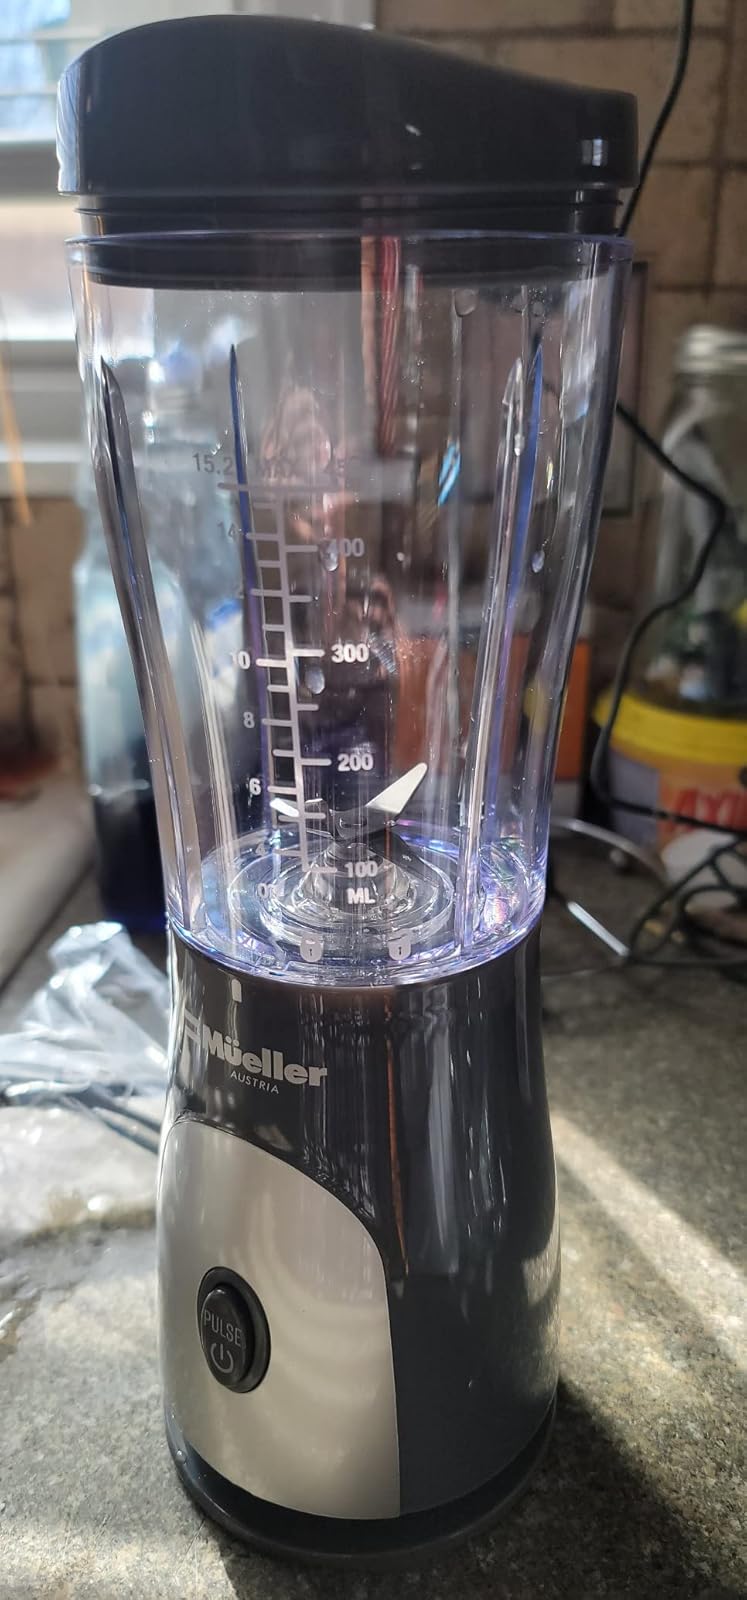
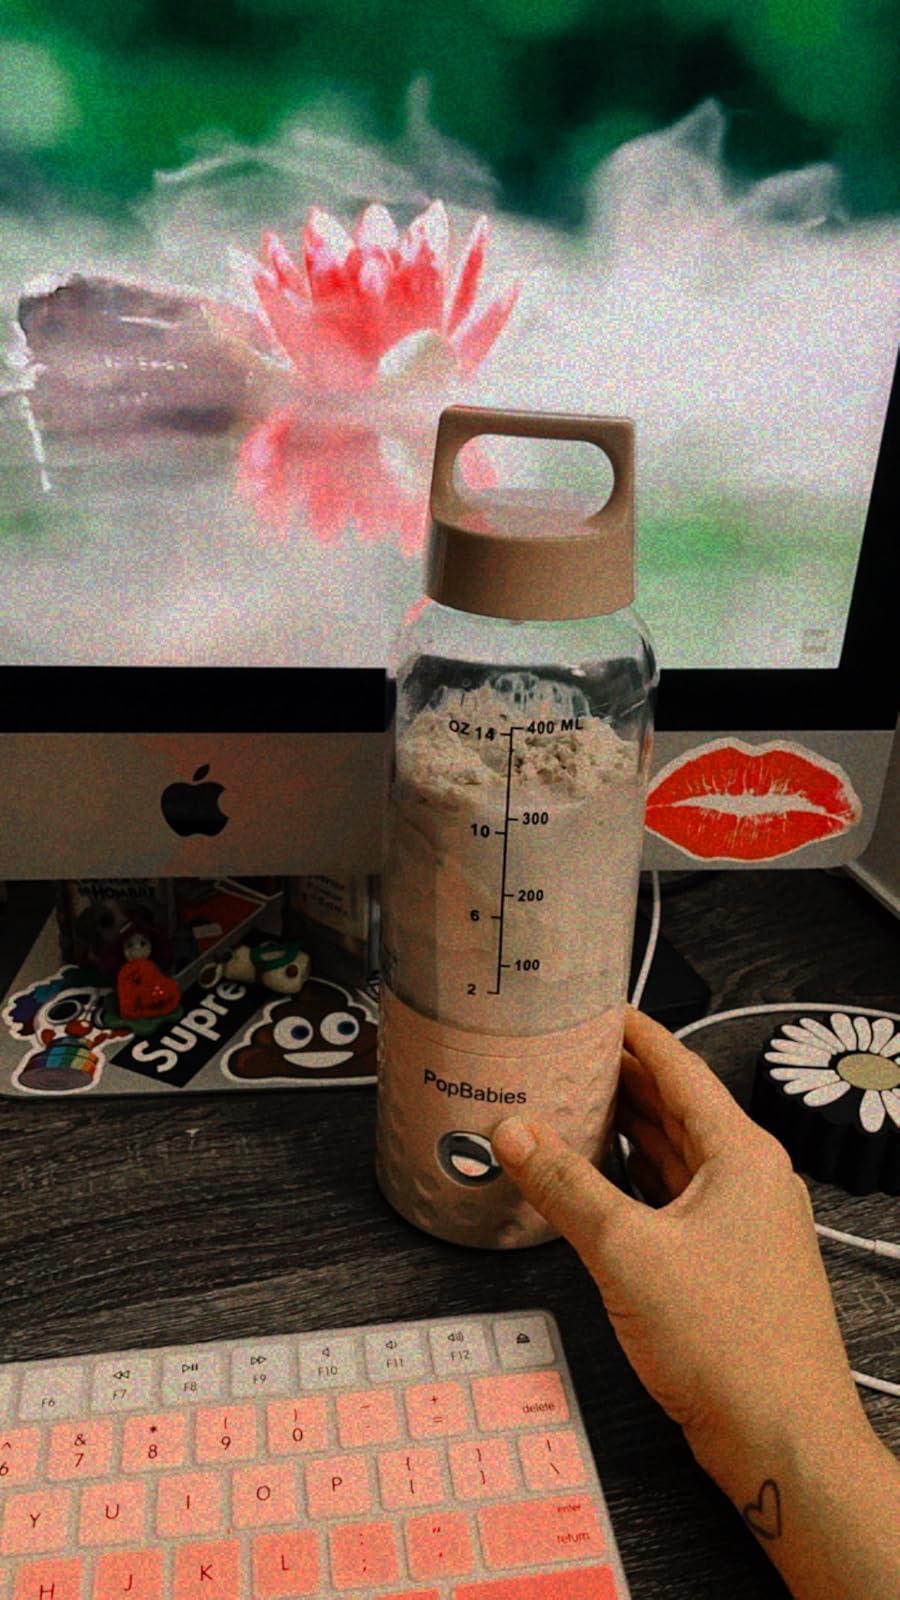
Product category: items_blender
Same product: no